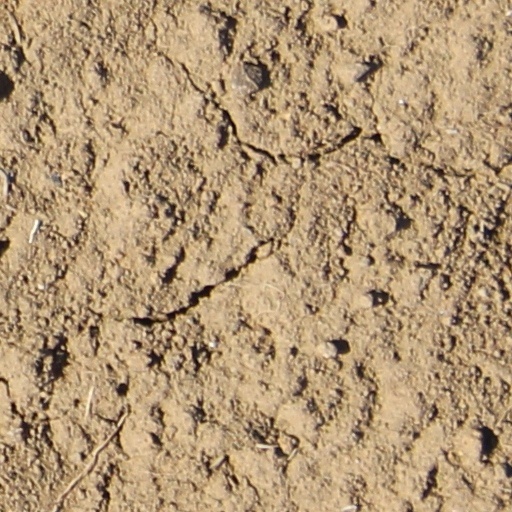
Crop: wheat